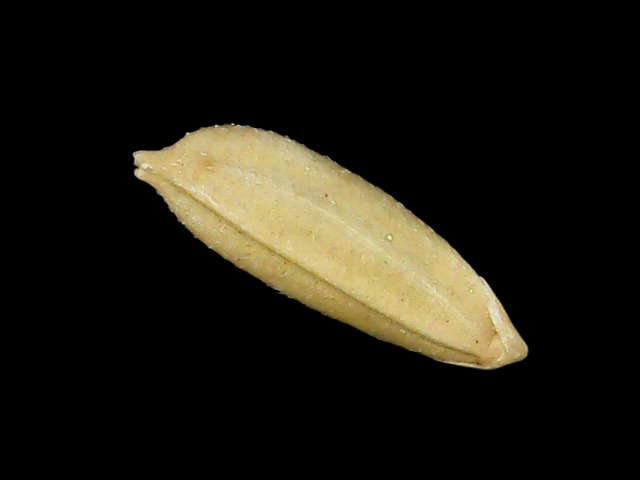
Rice variety: Bd30